Mayburgh Henge

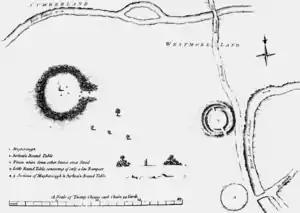
Mayburgh and King Arthur's Round Tables, 1769

The Ordnance Survey grid reference for Mayburgh Henge is . The henge is situated on a knoll just outside the village of Eamont Bridge close to the confluence of the Rivers Eamont and Lowther around 1 mile south of Penrith, just a few hundred yards from the M6 motorway.